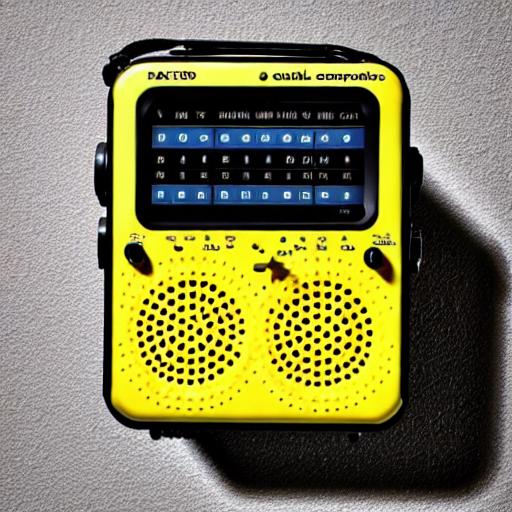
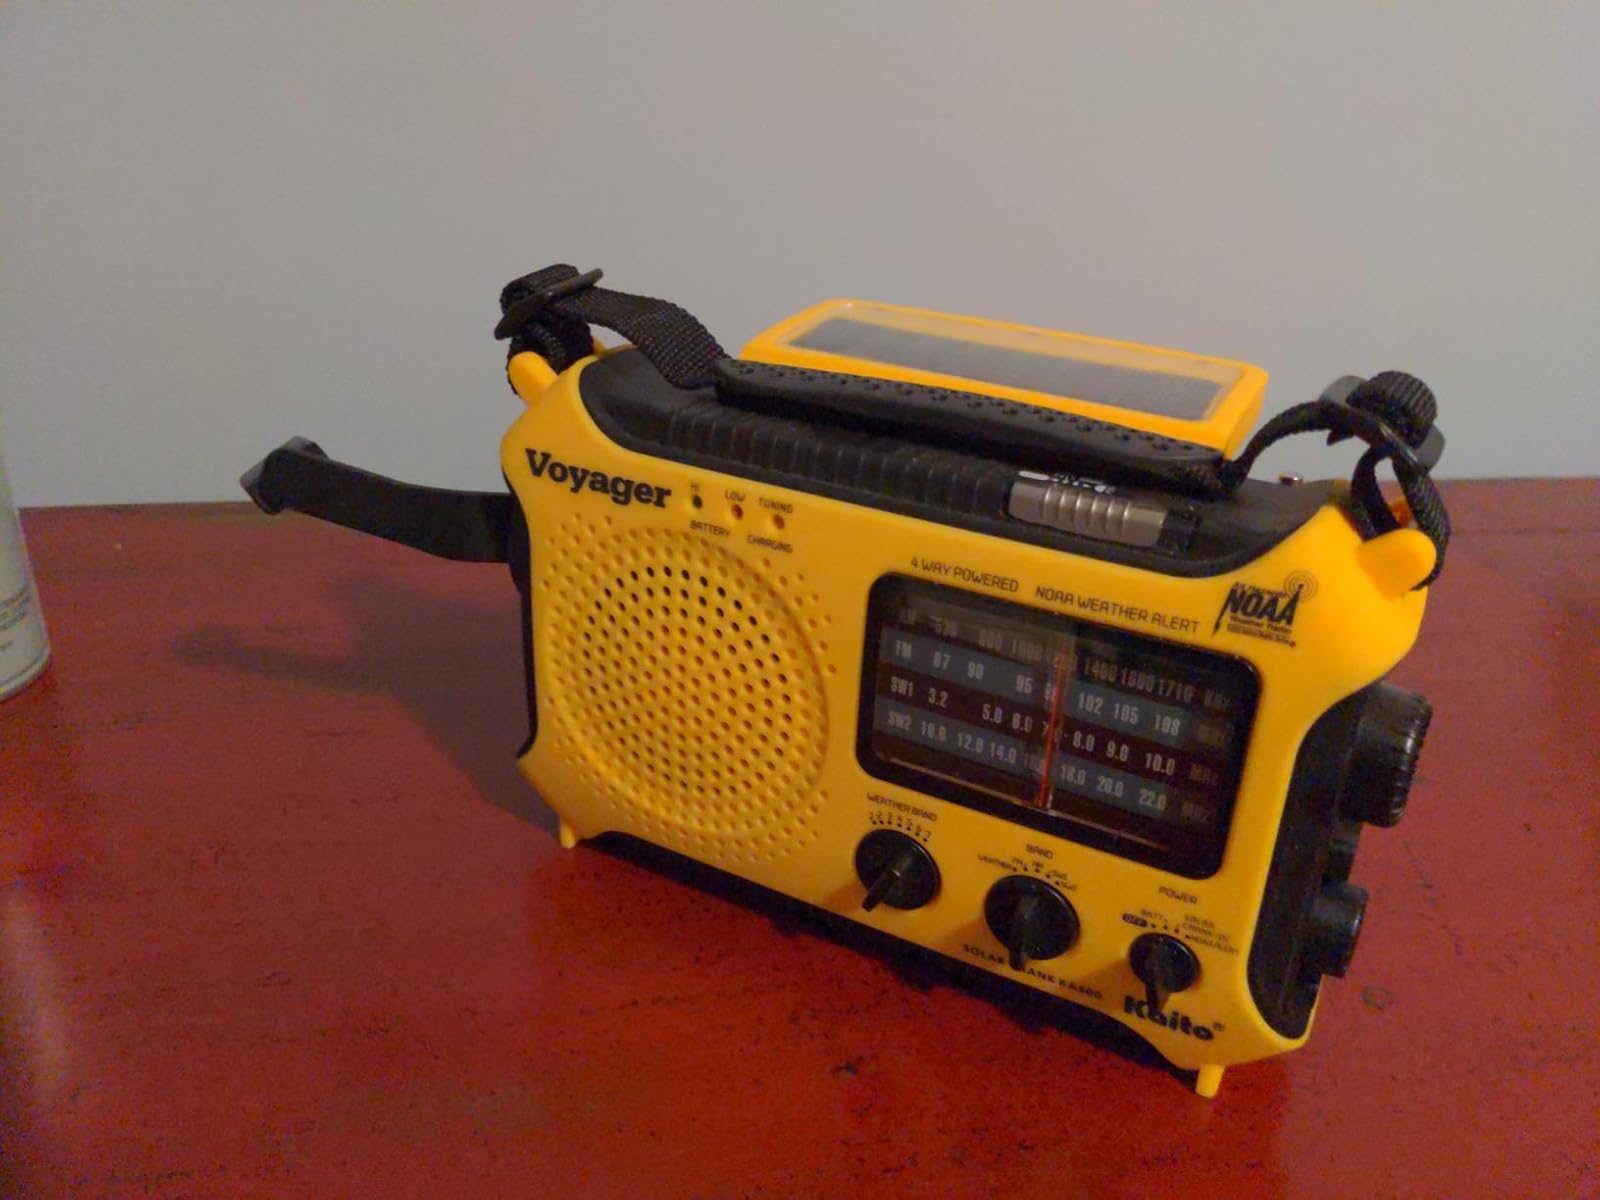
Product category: radio
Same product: no